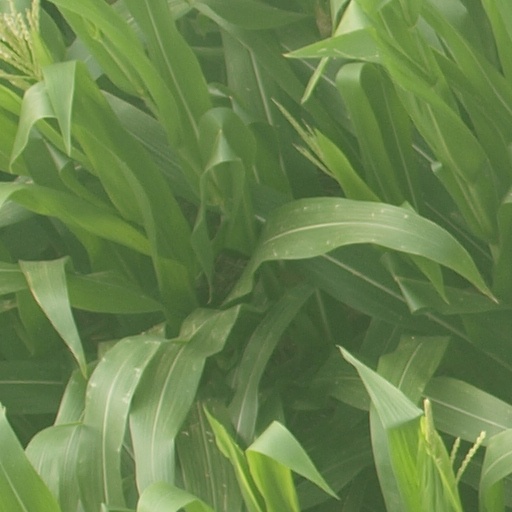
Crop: maize; corn